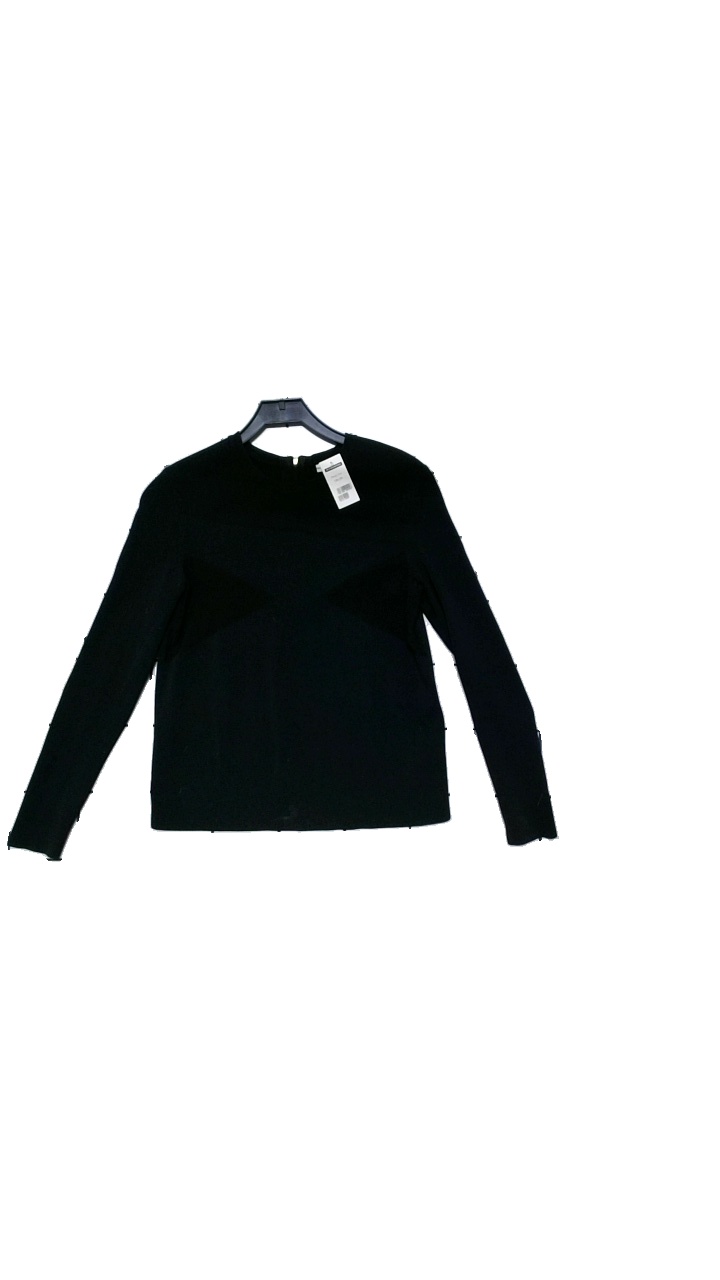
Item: Sweater (Ladies)
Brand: And Other Stories
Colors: Black
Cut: Regular
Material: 54% viscose, 44% polyamide, 2% elastane
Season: All
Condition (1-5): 4
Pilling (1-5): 3
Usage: Reuse
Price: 100-150